Swainsona sericea

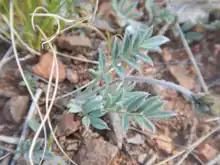
Leaves

Swainsona sericea commonly known as silky Swainson-pea or silky pea, is a flowering plant in the family Fabaceae. It is a small perennial with greyish-green leaves, purple flowers and grows in New South Wales, Victoria and South Australia.